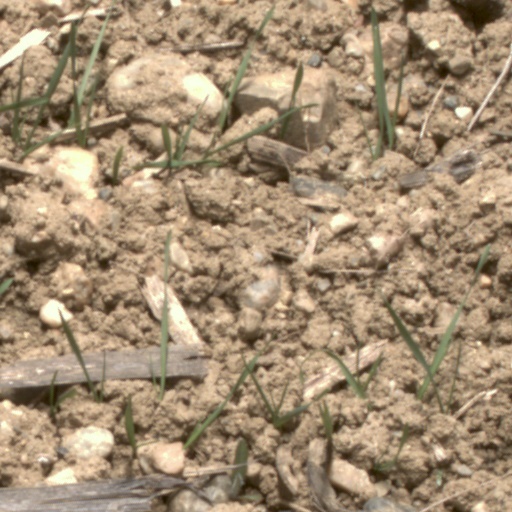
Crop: wheat